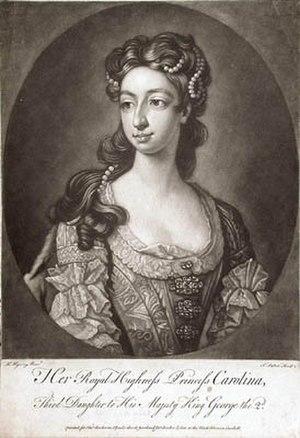
La princesse Caroline de Grande-Bretagne est née le 10 juin 1713 et morte le 28 décembre 1757. Étant la troisième fille du roi de Grande-Bretagne Georges II, elle était membre de la famille royale britannique.